Mozambican literature

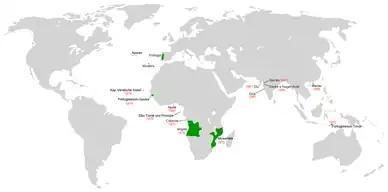

In the Romantic era of the 19th century, the concept of national literature emerged, portraying literature as an expression of the "folk spirit" and national culture. Mozambique, a former Portuguese colony, achieved independence after a ten-year war and the Carnation Revolution in Portugal in 1974 and 1975, respectively. Although Mozambique's statehood had been under colonial rule for centuries, the country did not experience a natural development of its national culture. Instead, Portuguese culture heavily influenced the Mozambican nation right from its inception.